Polish–Russian War of 1792

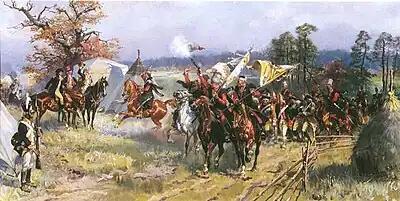
"After the Battle of Zieleńce", by Wojciech Kossak

On 14 June Wielhorski's unit was defeated at the Battle of Boruszkowce. On 17 June Poniatowski finally received awaited reinforcements, about 2,000 troops led by Michał Lubomirski. Next day the Poles, led by Prince Poniatowski, defeated one of the Russian formations of general Irakly Morkov at the Battle of Zieleńce on 18 June. The victory was celebrated by King Poniatowski, who sent the new Virtuti Militari medals for the campaign leaders and soldiers, as "the first since John III Sobieski".